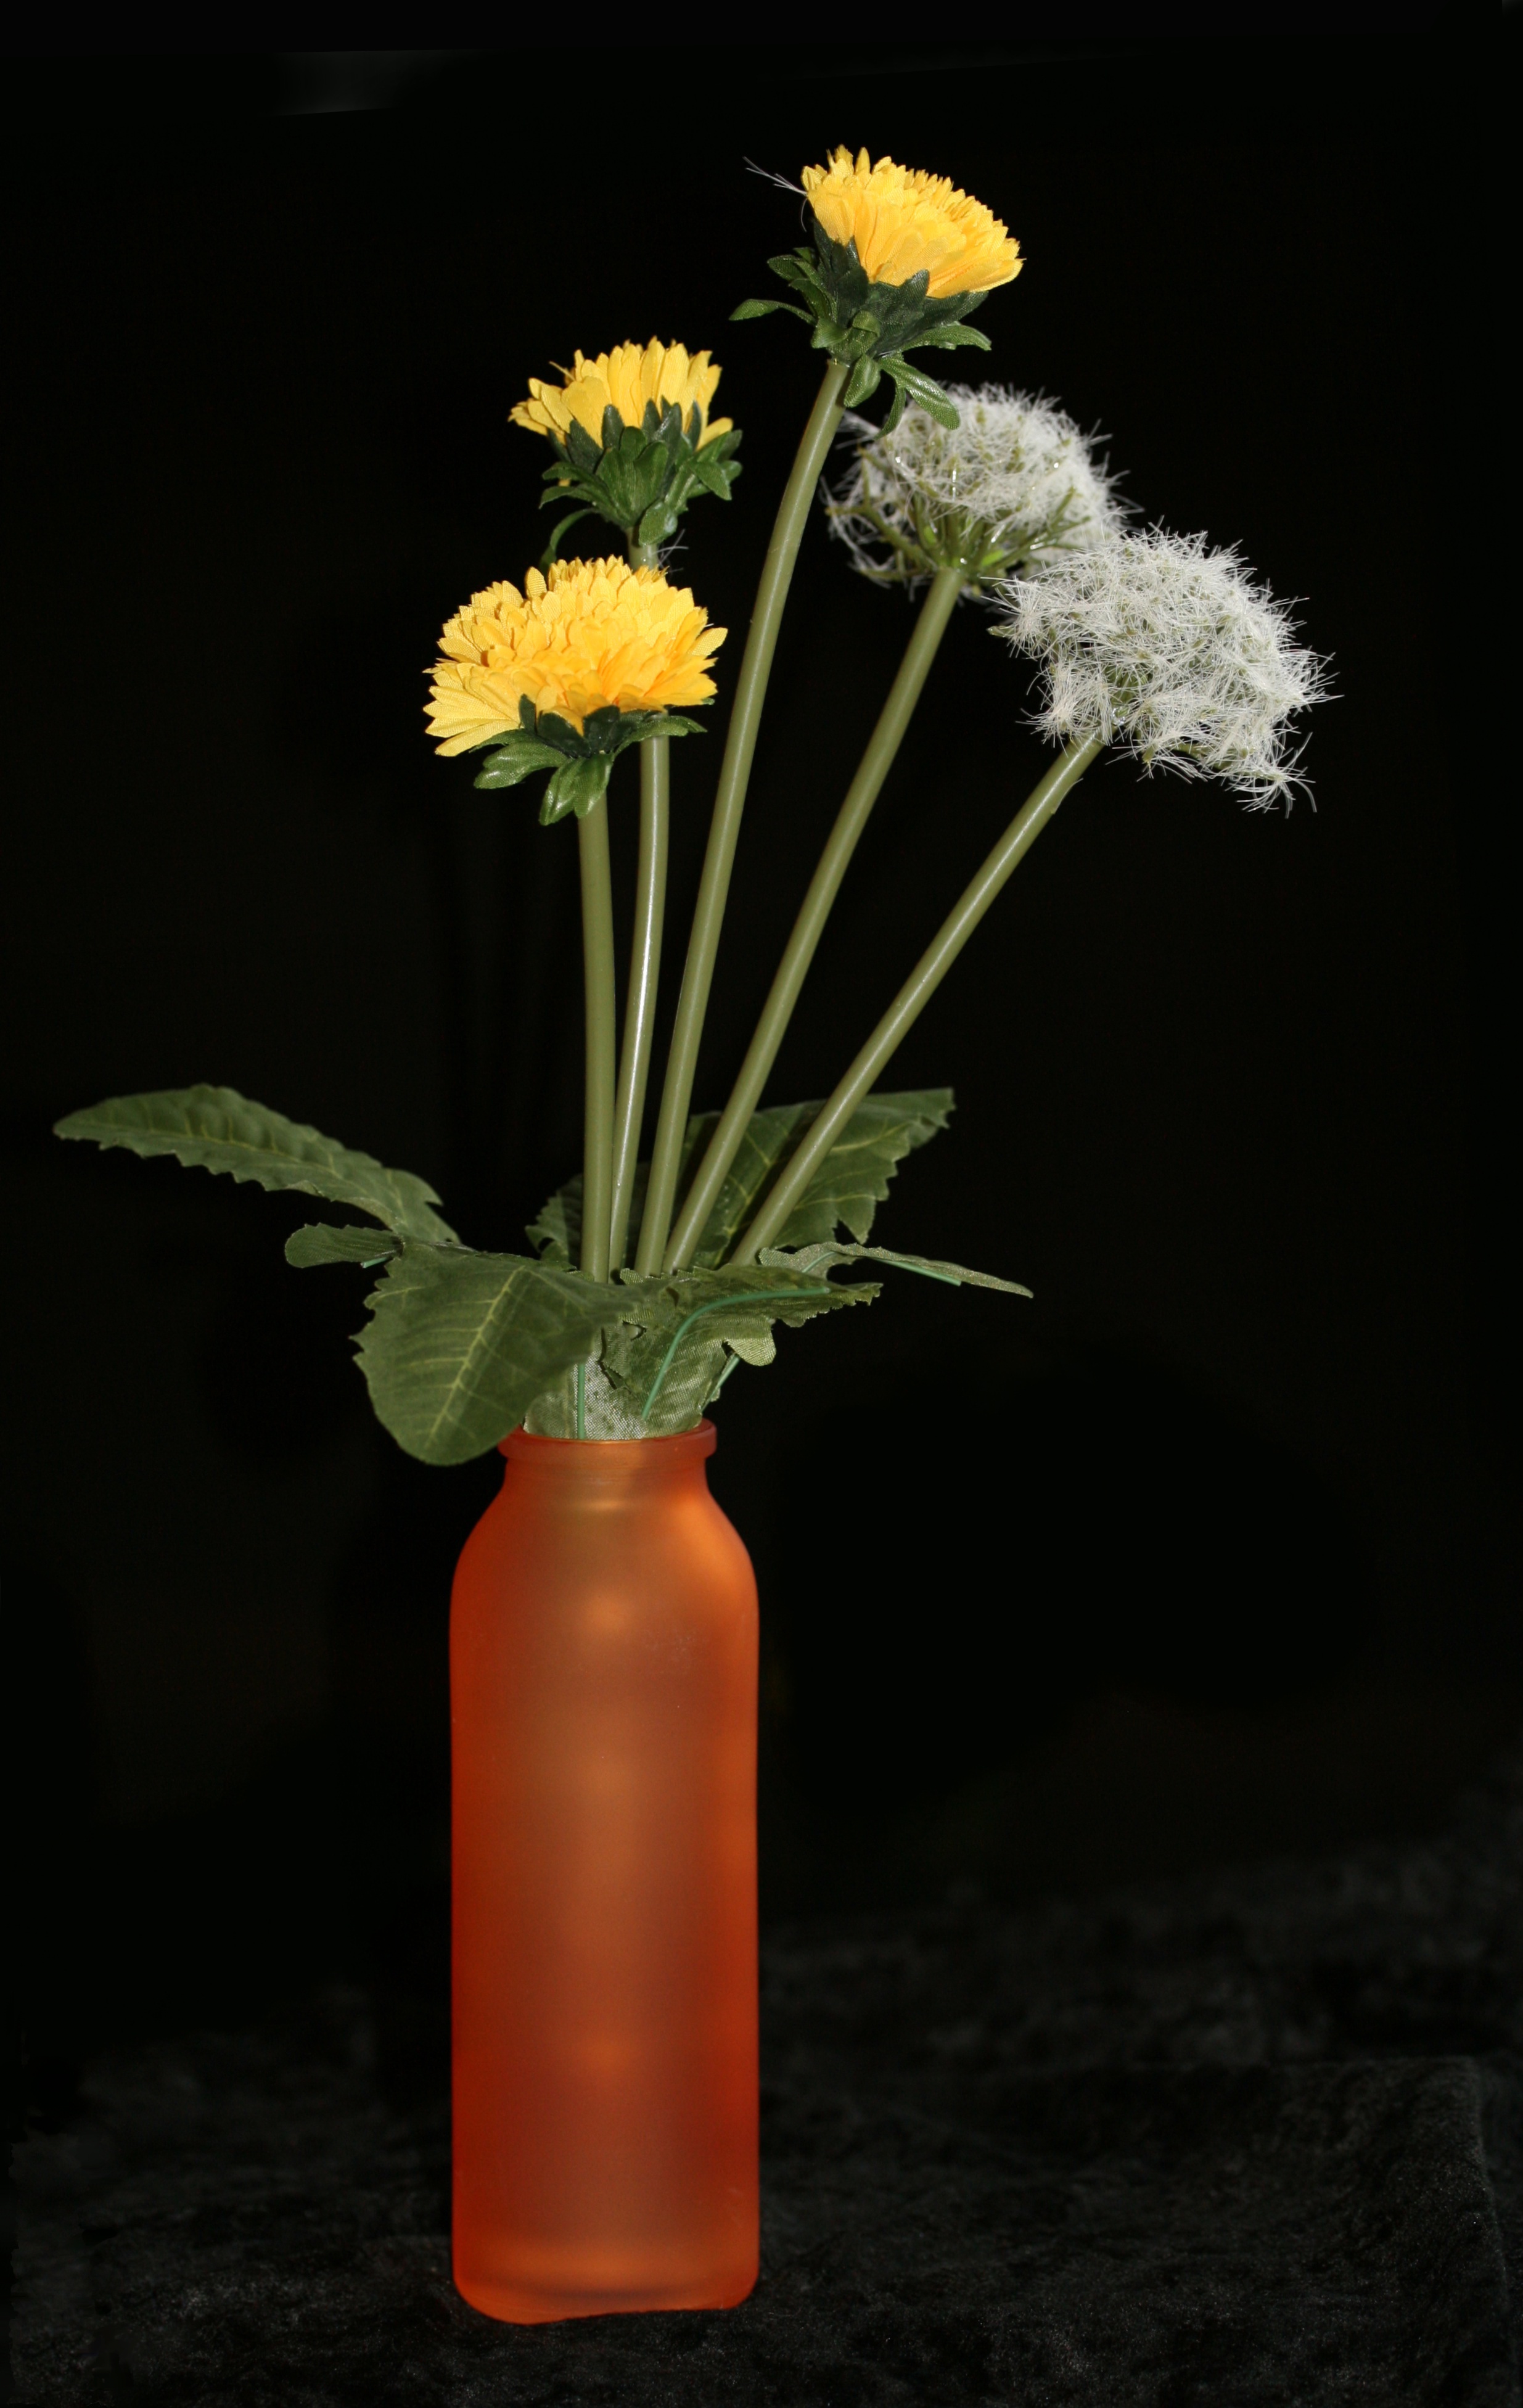
flower, plant, vase, flowerpot, houseplant, botany, petal, artifact, liquid, artificial flower, flower arranging, flowering plant, bouquet, annual plant, Pedicel, cut flowers, herbaceous plant, bottle, centrepiece, floral design, floristry, mason jar, barware, daisy family, herb, drinkware, dandelion, perennial plant, still life photography, plant stem, art, still life, sunflower, wildflower, coquelicot, ikebana